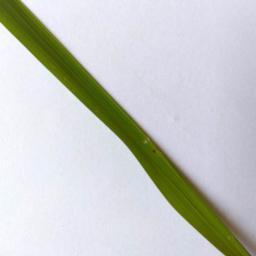
Label: Rice___Brown_Spot